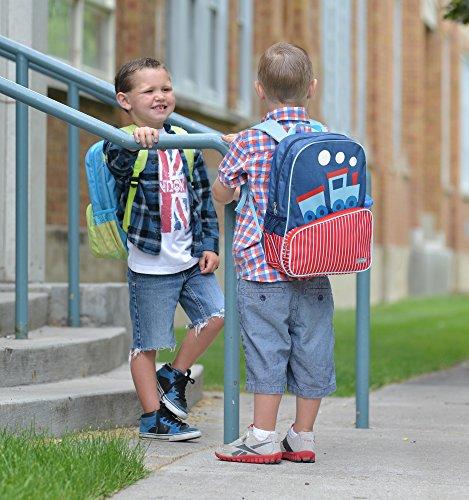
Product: Little JJ Cole Backpack for Kids, Robot
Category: Clothing, Shoes & Jewelry | Luggage & Travel Gear | Backpacks | Kids' Backpacks
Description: EASY ACCESS BAG WITH MULTIPLE POCKETS: The little JJ Cole backpack contains two exterior side pockets and a small zippered front pocket; A reflective patch is included for added safety.
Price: $19.99